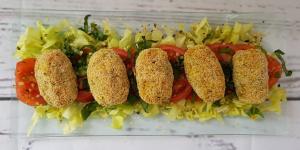
croquetas de boniato veganas